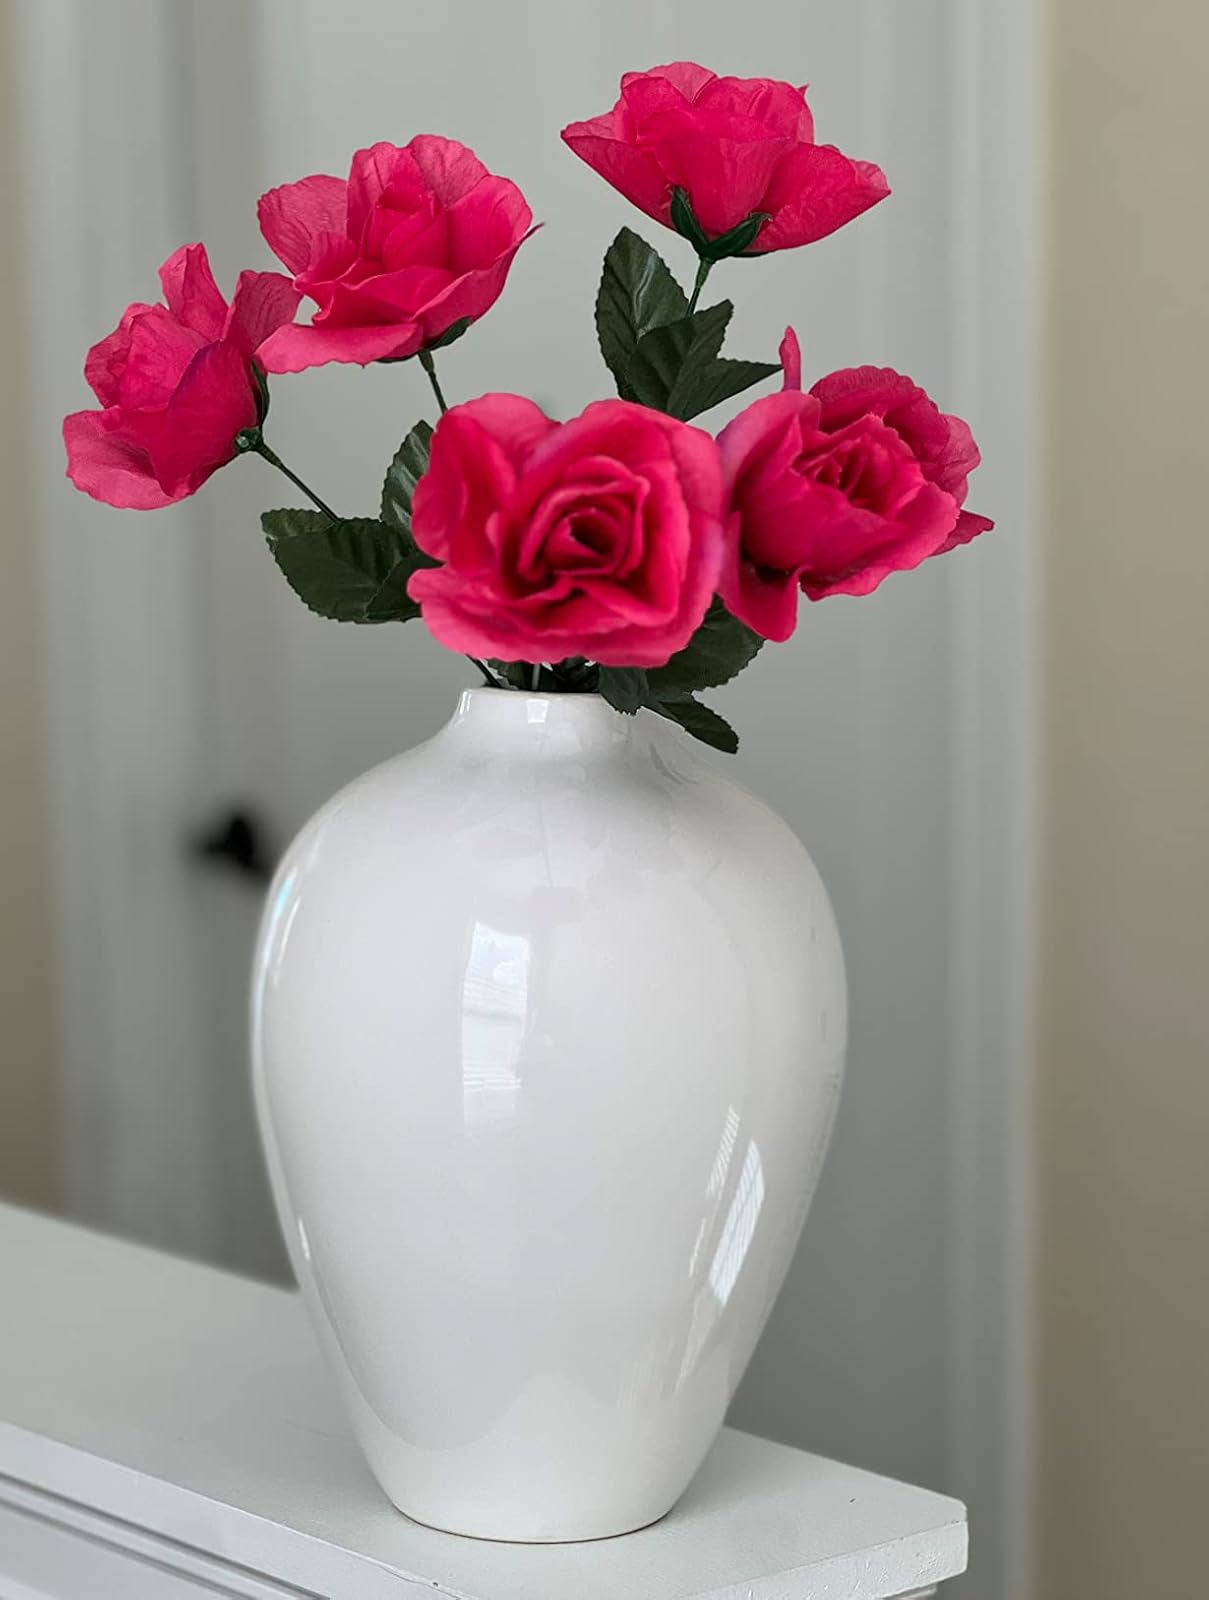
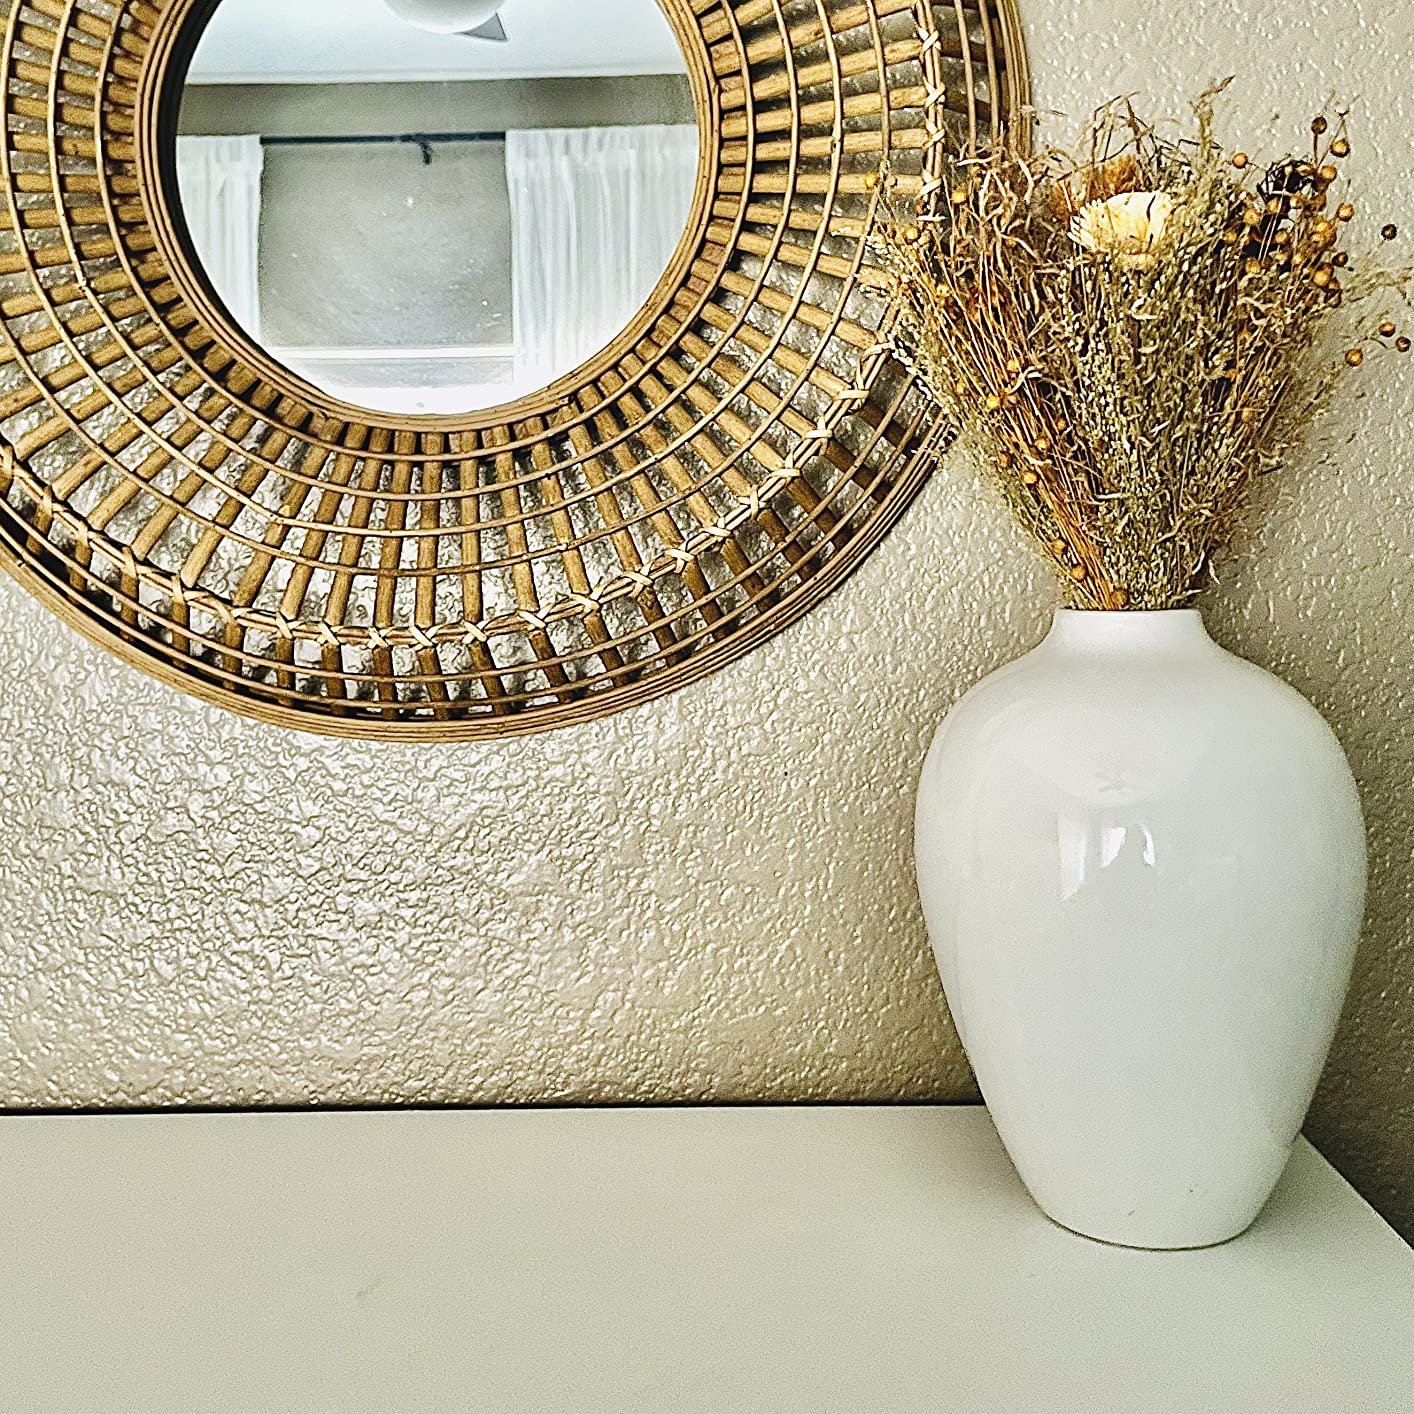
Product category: vase
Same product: yes